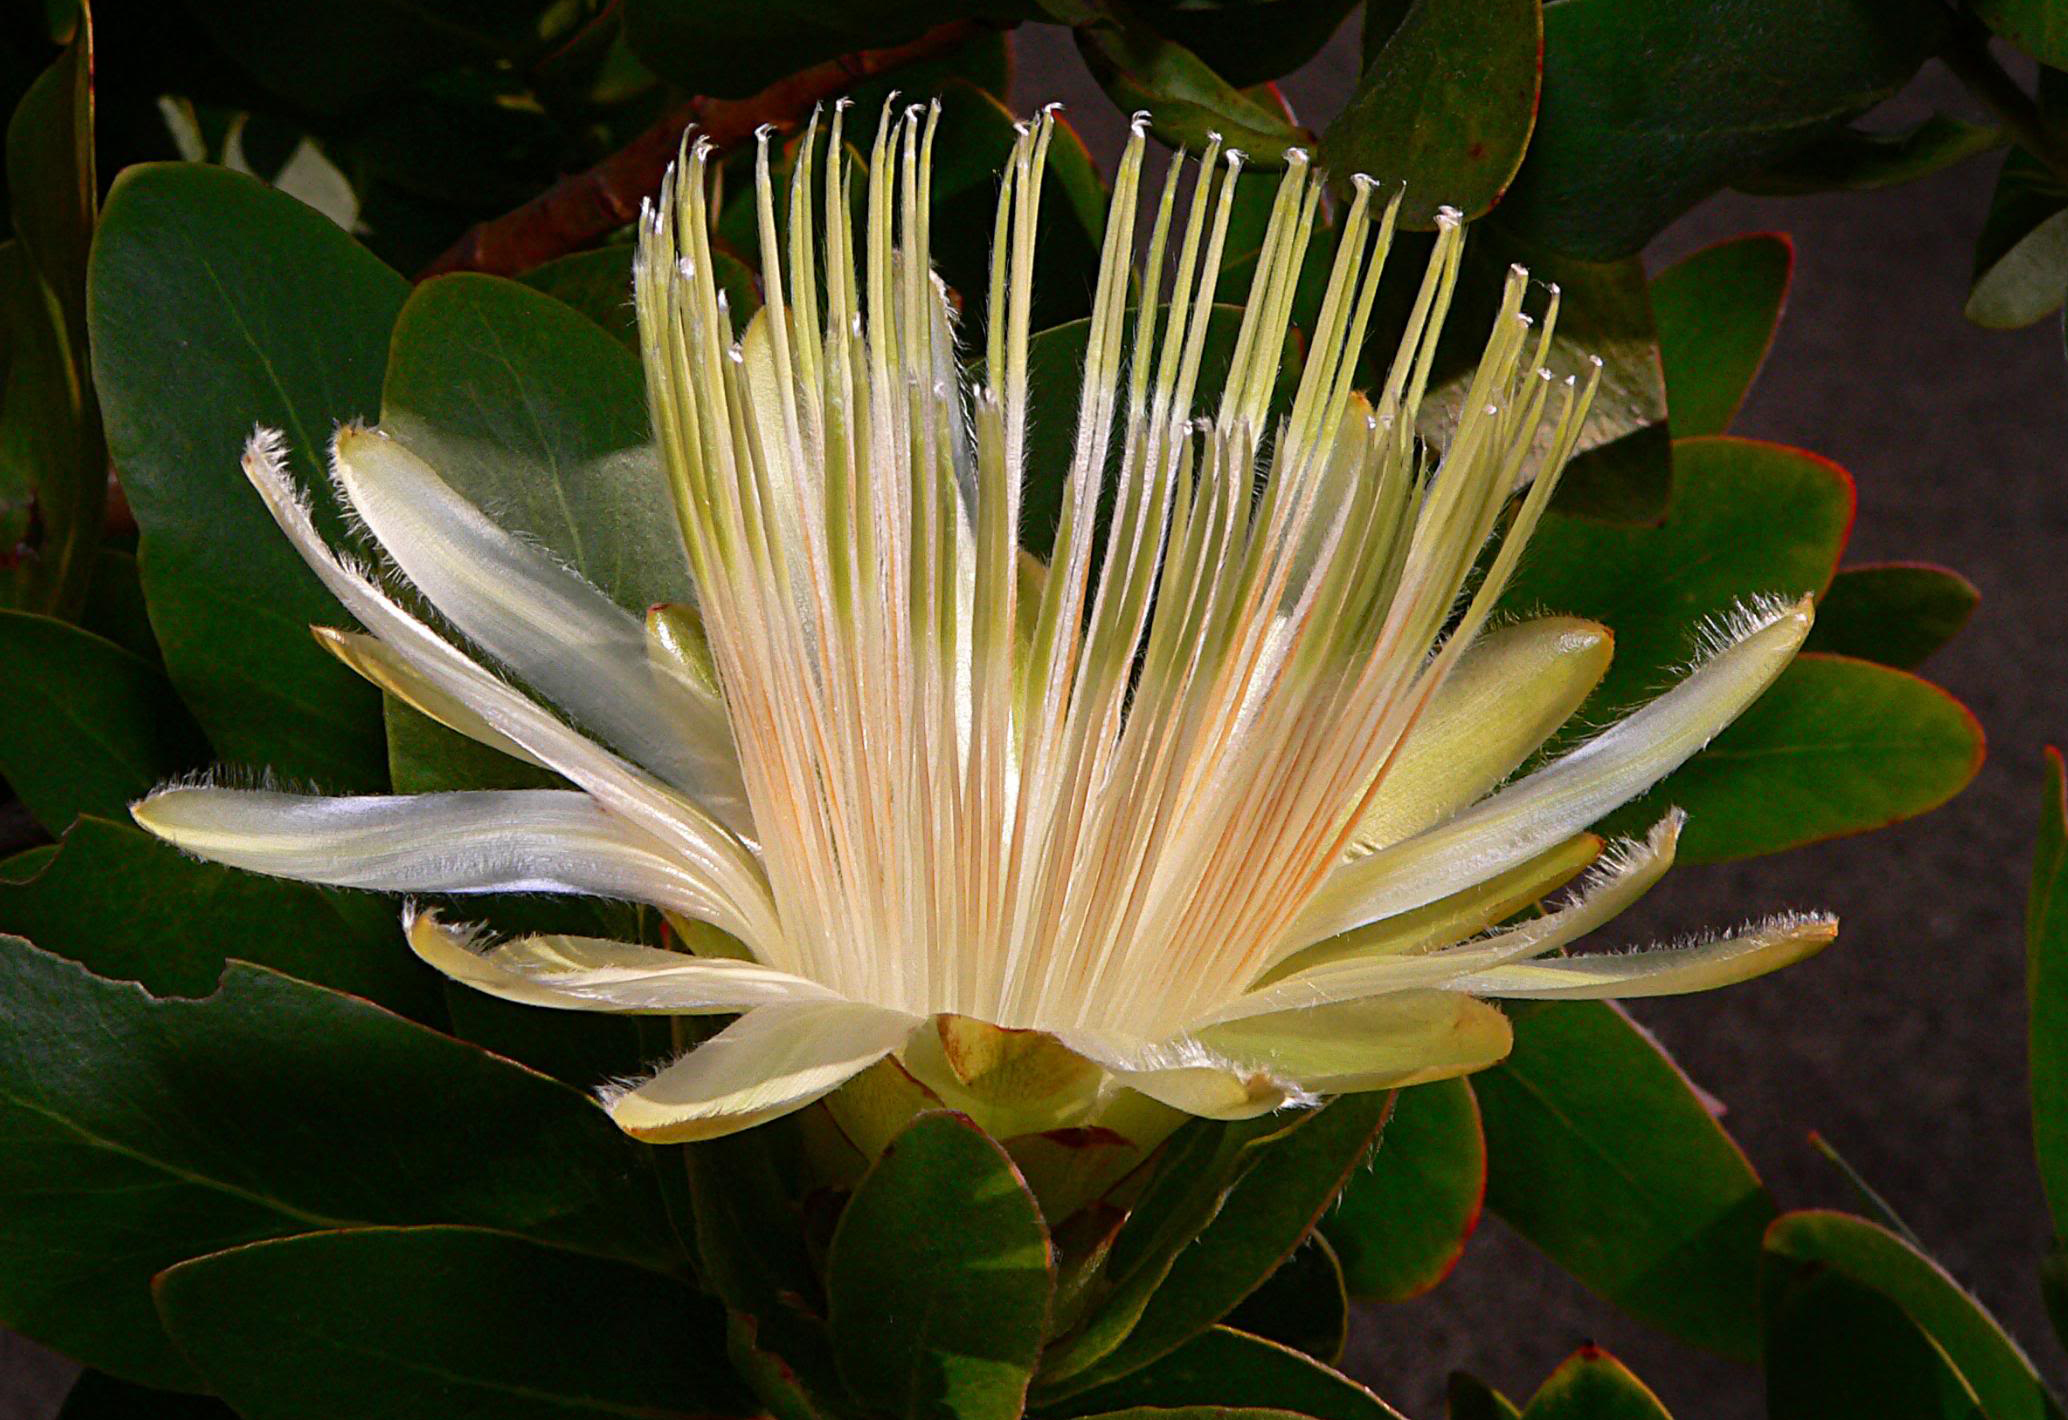
nature, blossom, plant, leaf, flower, petal, green, botany, yellow, flora, publicdomain, shrub, protea, southafrica, tropics, macro photography, flowering plant, land plant, proteales